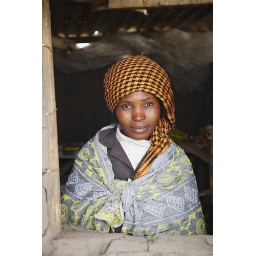
I was walking around a Zulu village in South Africa and spotted this woman working in the village shop.